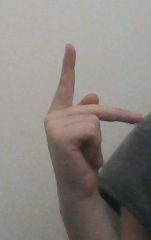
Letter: dha